Toyota RAV4

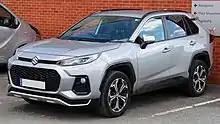
2020 Suzuki Across (UK)

A hybrid variant of the RAV4 was announced available alongside the standard petrol variant and made available in March 2019. It comes standard with four-wheel drive and the hybrid system uses a 1.6 kWh nickel-metal-hydride battery pack (model AHAH54L) or 0.9 kWh lithium-ion battery pack (model AHAL54L). Fuel economy is estimated by the EPA in to be: